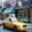
Label: automobile